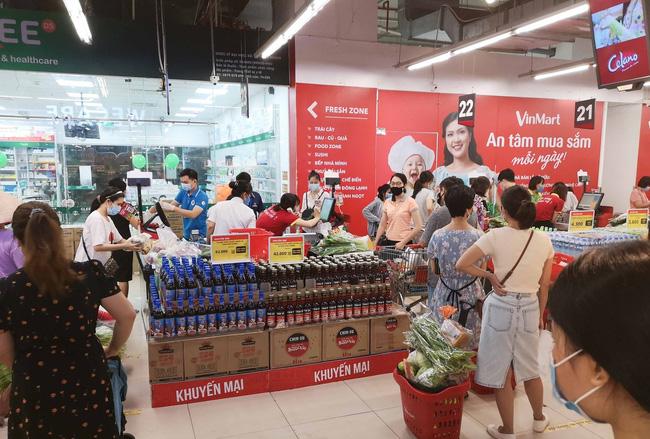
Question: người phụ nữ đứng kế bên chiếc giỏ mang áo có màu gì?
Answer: người phụ nữ mang áo có màu trắng